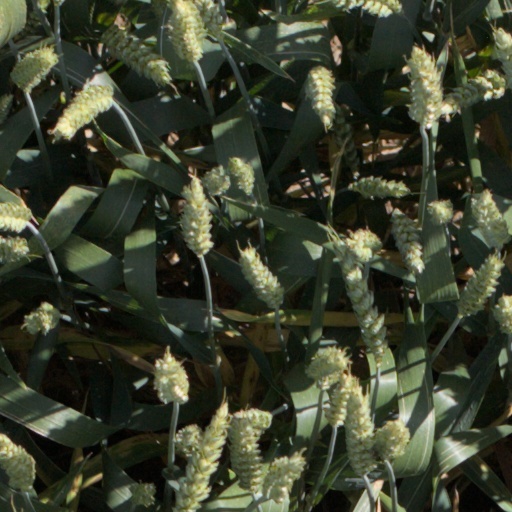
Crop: wheat